List of Focke-Wulf Fw 190 variants

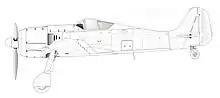
Side-view of Fw 190 A-2; the most notable change over the A-0 was the addition of three vertical cooling slits on the engine cowling, just forward of the wing.

The Fw 190 A-1 rolled off the assembly lines in June 1941. The first few models were shipped to the "Erprobungsstaffel" (formerly from II./JG 26 "Schlageter") for further testing. Following this testing, the Fw 190 A-1 entered service with II./JG 26, stationed near Paris, France. The A-1 was equipped with the BMW 801 C-1 engine, rated at for take-off. Armament consisted of two fuselage-mounted 7.92 mm (.312 in) MG 17s, two wing root-mounted 7.92 mm (.312 in) MG 17s - with all four MG 17s synchronized to fire through the propeller arc - and two outboard wing-mounted 20 mm MG FF/Ms. The new longer propeller spinner and the cowling bulges, which became asymmetrical "teardrops" in shape, remained the same for the rest of the A-series. The panel immediately behind the exhaust outlets was unslotted, although some A-1s were retrofitted with cooling slots. A new hood jettisoning system, operated by an MG FF cartridge, was introduced. The pilot's head armor changed in shape and was supported by two thin metal struts in a "V" shape attached to the canopy sides. The standard radio fitted was the FuG 7, although some A-1s were also equipped with FuG 25 "Erstling" IFF (identification friend or foe) equipment. The A-1 models still suffered from the overheating that prototype Fw 190s had experienced during testing. After only 30–40 hours of use (sometimes less), many of these early engines had to be replaced. Focke-Wulf completed 102 A-1s at the Bremen and Marienburg factories between June and October 1941. Also in October, a further order of 315 A-1s, subcontracted to AGO Flugzeugwerke at its Oschersleben factory, began to be built as A-2s.